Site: brandenburg
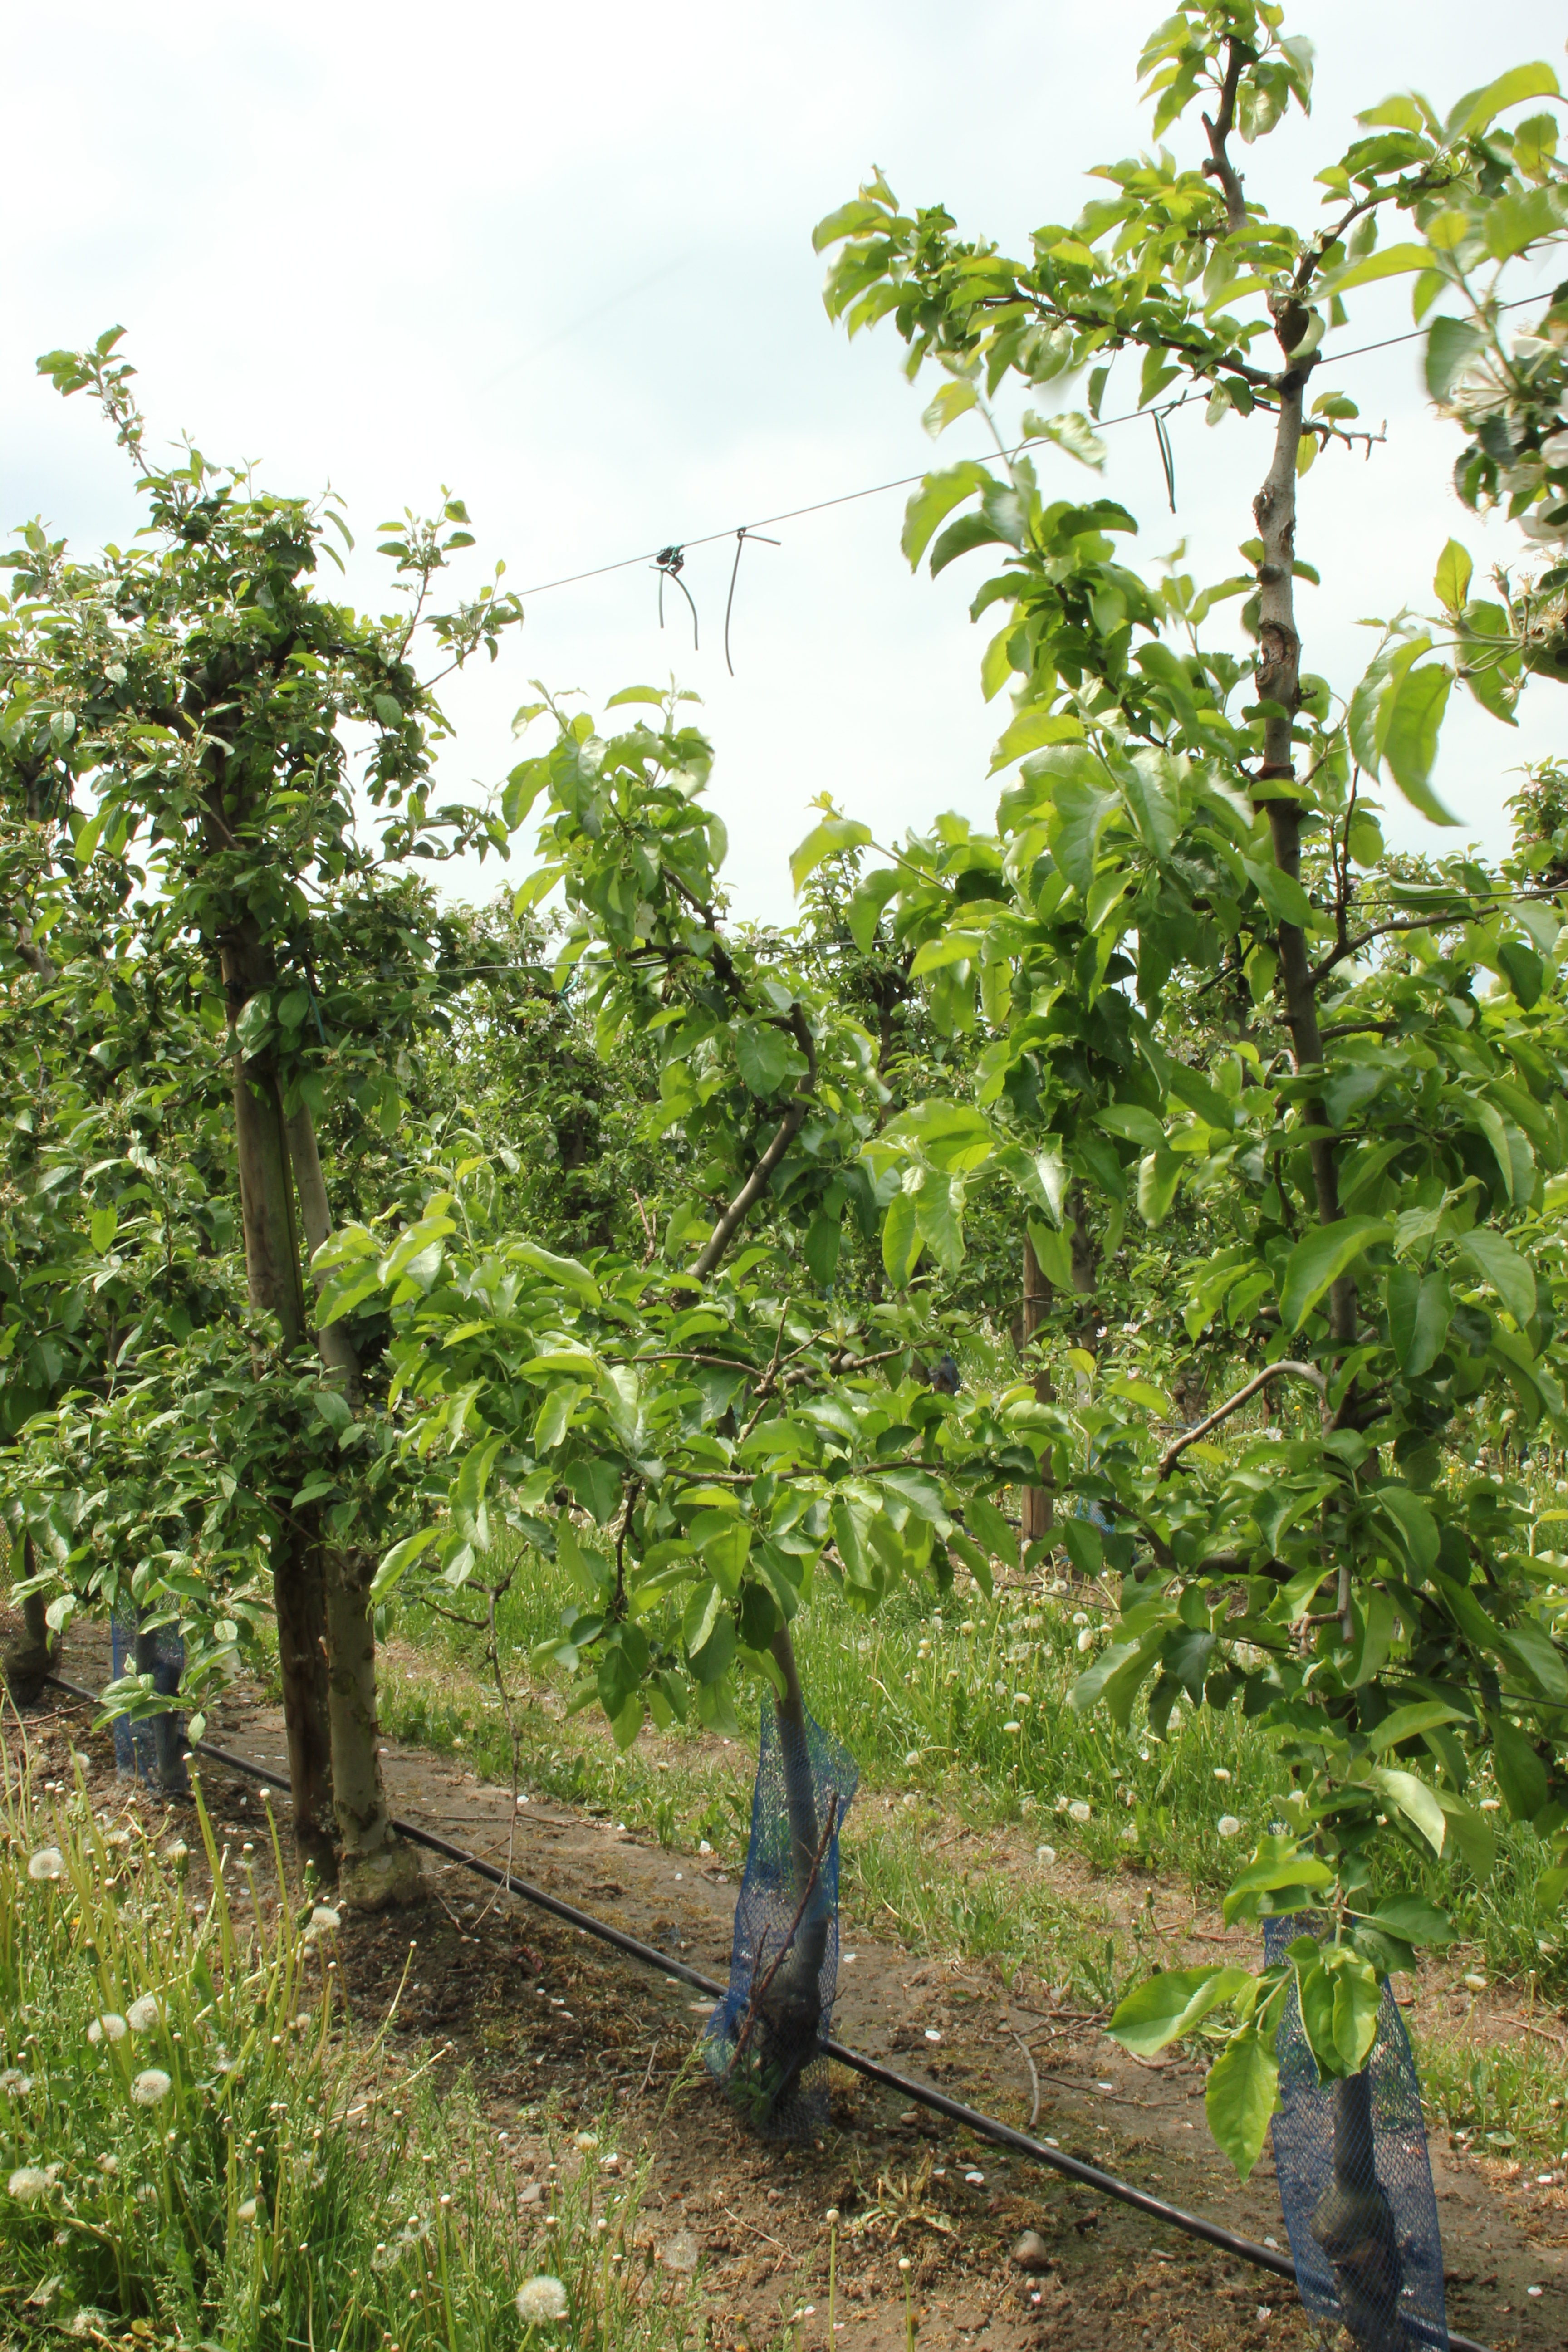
Growth stage (BBCH 67): Flowering